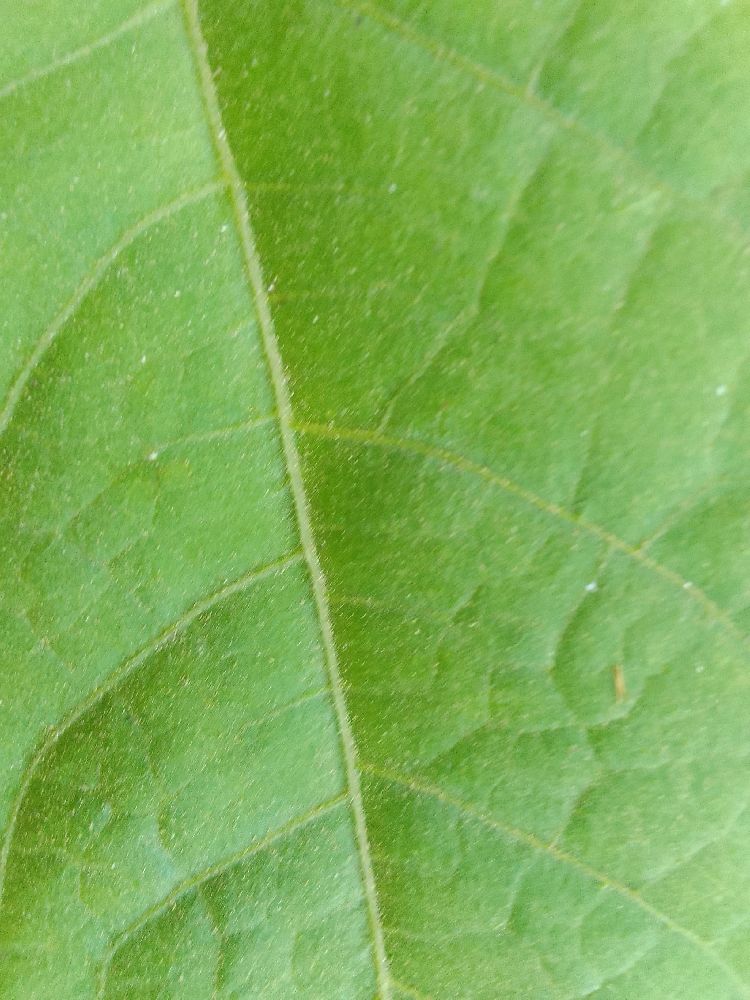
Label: healthy